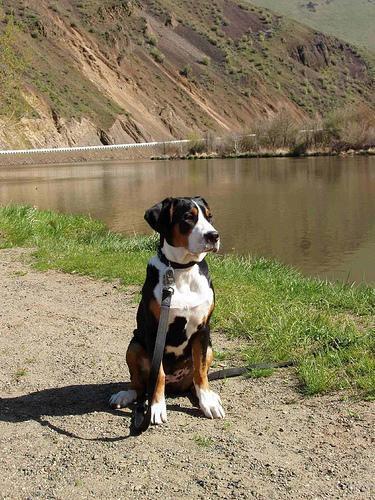
Greater_Swiss_Mountain_dog